Teberda Nature Reserve

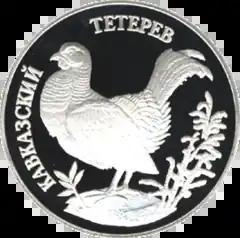
Caucasian black grouse, a resident of the Teberda Reserve. 1-Ruble silver coin, Russia, 1995

Much of the Teberda Reserve is a strictly protected nature zone, closed to the general public. There are many 'ecotourist' routes in the reserve, however, that are open to the public, with permits available for purchase the reserve offices or at the trail head of Dombay. There is an extensive tourist infrastructure on the entrance to the reserve, including hotels, restaurants, and conference facilities.